Brunegg Castle

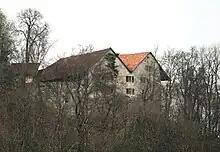
Castle Brunegg

Brunegg castle is a castle in the municipality of Brunegg in the canton of Aargau in Switzerland.